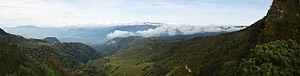
Les monts Livingstone, ou chaîne de Kipengere, se dressent dans le Sud-Ouest de la Tanzanie, à la pointe nord du lac Malawi. La moitié septentrionale de ce massif est parfois désignée en tant que monts Poroto, et l'autre moitié, sur le versant du lac Malawi, en tant que monts Kinga. C'est plutôt une succession de plateaux s'étageant depuis la vallée du Ruaha en direction du sud-est jusqu'à la vallée du Ruhuhu ; elle forme une partie de l'escarpement oriental du rift africain. Le substrat rocheux est composé de lits horizontaux de quartzites, grès et conglomérats. Le mont Jamimbi forme un à-pic du côté du lac. Les sommets sont couverts pour la plus grande partie d'une savane herbacée, ponctuée de forêts tropicales dans les dépressions du relief ; les pieds des coteaux sont couverts d'une savane sèche.